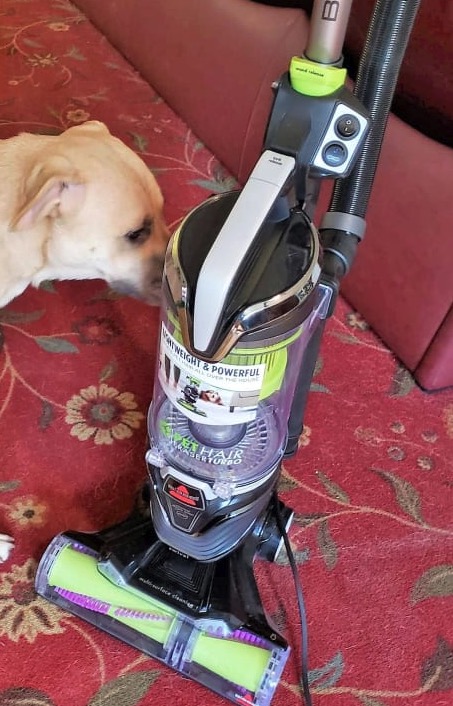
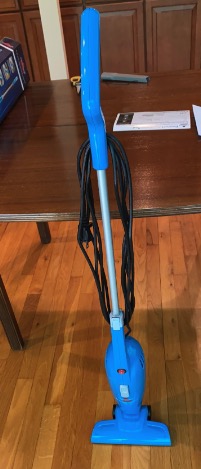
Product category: items_vacuum
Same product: no